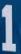
Number: 1